Nobody Puts Baby in a Corner

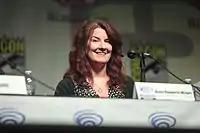
Diane Ruggiero wrote the episode.

The episode was written by Diane Ruggiero and directed by Nick Marck, marking Ruggiero's ninth writing credit for "Veronica Mars" and Marck's sixth directing credit for the show. Despite being credited, Weevil (Francis Capra), Wallace, and Jackie (Tessa Thompson) do not appear in "Nobody Puts Baby in a Corner." Among the episode's guest stars are important recurring characters, including Don Lamb (Michael Muhney), Gia Goodman (Krysten Ritter), Woody Goodman (Steve Guttenberg), and Kendall Casablancas (Charisma Carpenter). Ritter noted that her scene in the episode was one of the favorite scenes she filmed." The episode's title refers to a famous line spoken by the character Johnny (Patrick Swayze) in the 1987 coming-of-age romantic drama "Dirty Dancing".